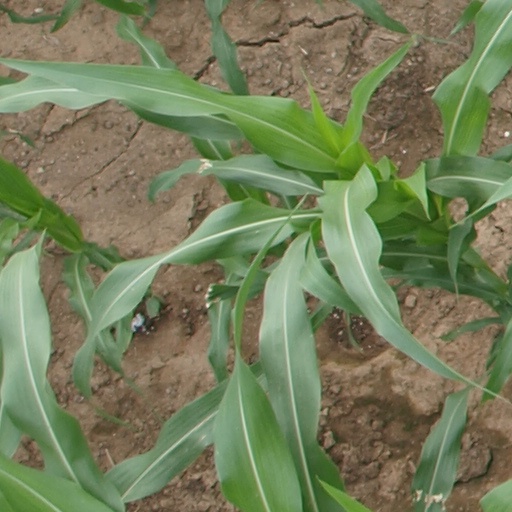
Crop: maize; corn